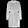
Label: Dress